Presidential elections in Singapore

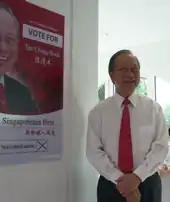
Tan Cheng Bock, a candidate in the 2011 presidential election, standing next to one of his campaign posters

One of the potential candidates during the 2005 presidential election was Andrew Kuan, then running his own executive search firm, Blue Arrow International. He had been a grassroots leader in Pasir Ris and a PAP member, as well as chief financial officer (CFO) of the Jurong Town Corporation (JTC) and the Hyflux joint venture. Kuan was thrust into the media limelight after announcing his bid. While Kuan was financially sound, reports reflecting a range of reactions towards his bid surfaced. Whereas some saw him as "conceited" and "arrogant", there were others who spoke of him warmly. This was followed by reports of him having been ousted from his position as chairman of his condominium's management committee in May 2001. Reports of Kuan's performance from his former employers also surfaced. JTC reported that Kuan had needed more "handholding" than was appropriate for a CFO and had been asked to resign thrice. Kwan asserted that his performance had been rated "good" for eight months and had received performance bonuses. Another former employer, Inderjit Singh, a PAP Member of Parliament and founder of United Test & Assembly Centre, said Kuan's performance as a consultant had been unsatisfactory. Kuan lodged a defamation suit against Singh, but eventually withdrew it.